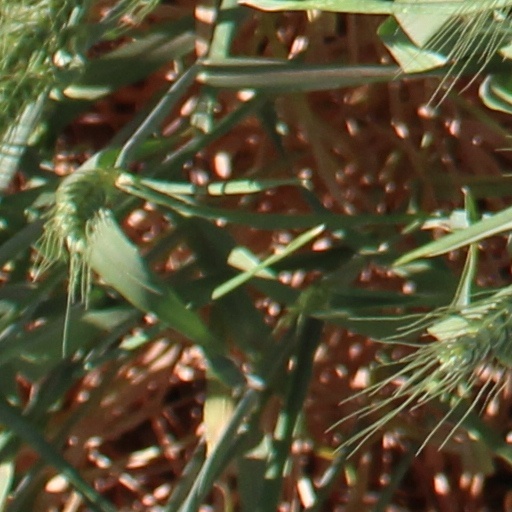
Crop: wheat